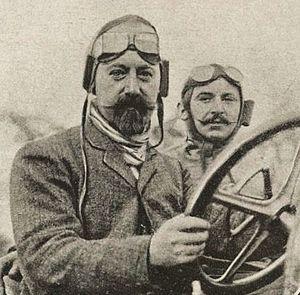
Lucien Hautvast, deuxième du Kaiserpreis 1907, La Vie au Grand Air, 22 juin 1907, p. 425
Lucien Hautvast, né le 8 décembre 1865 à Merkelbeek dans la province de Limbourg et mort le 26 décembre 1923, est un ancien cycliste et pilote automobile belge de voitures de course, devenu également homme d'affaires bruxellois.